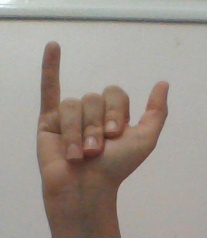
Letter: ya